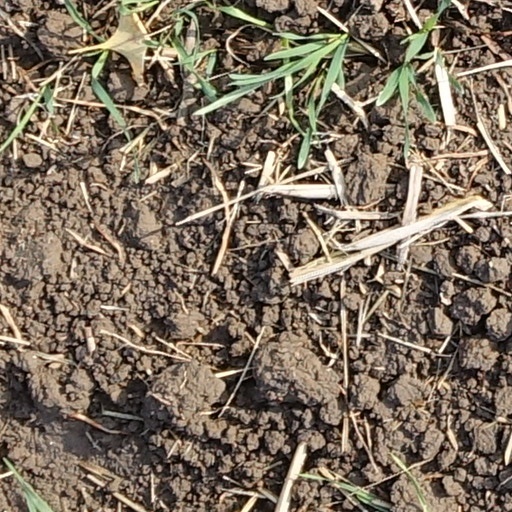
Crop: wheat